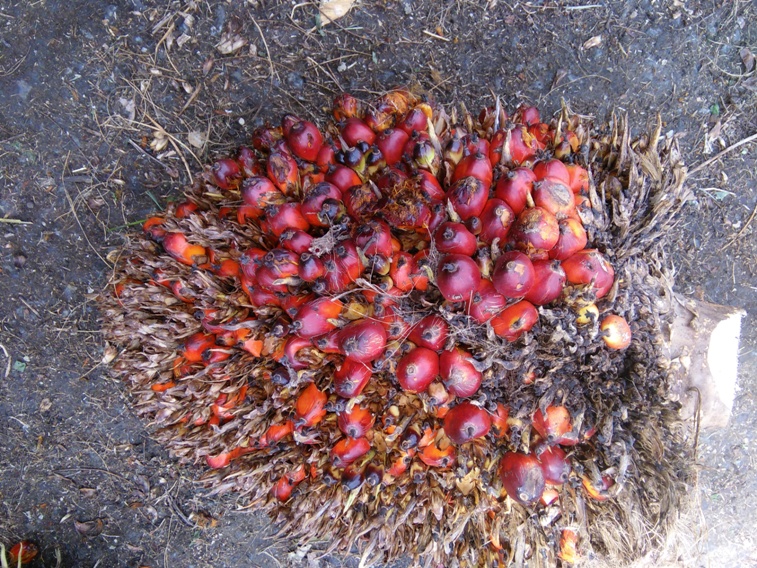
Ripeness: Ripe